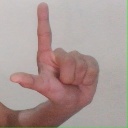
अक्षर: ल